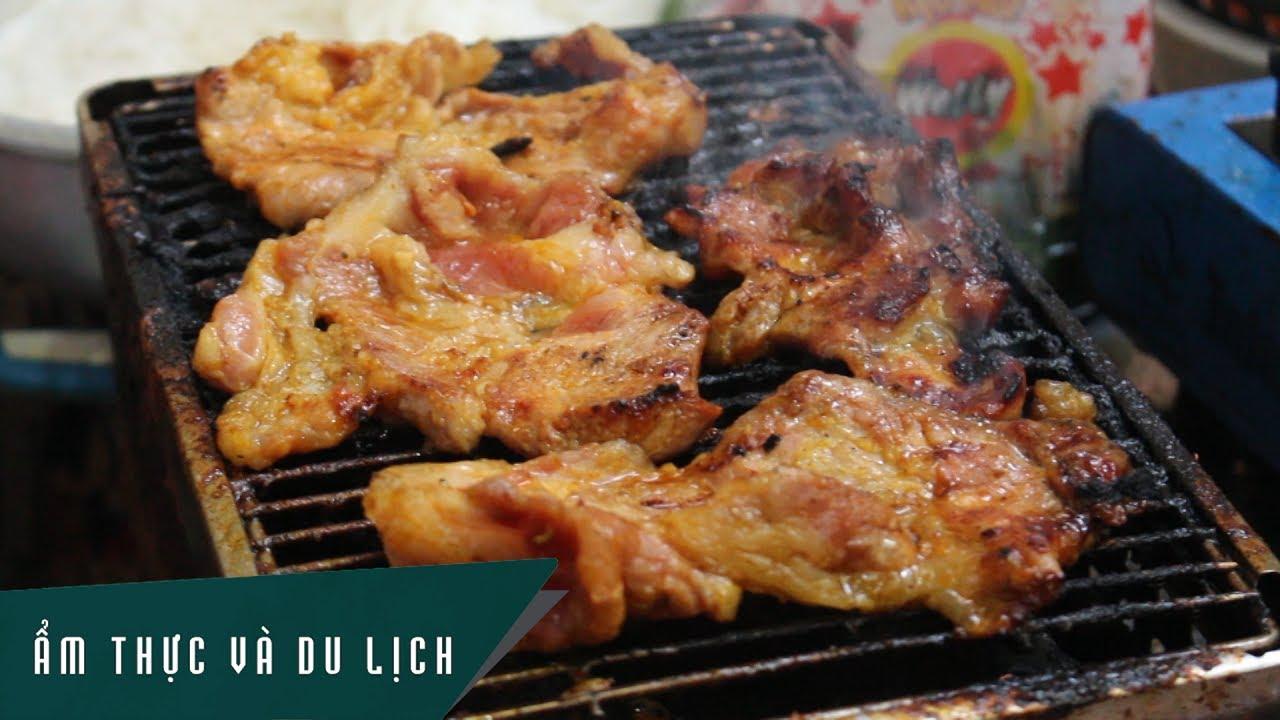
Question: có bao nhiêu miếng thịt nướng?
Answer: có bốn miếng thịt nướng